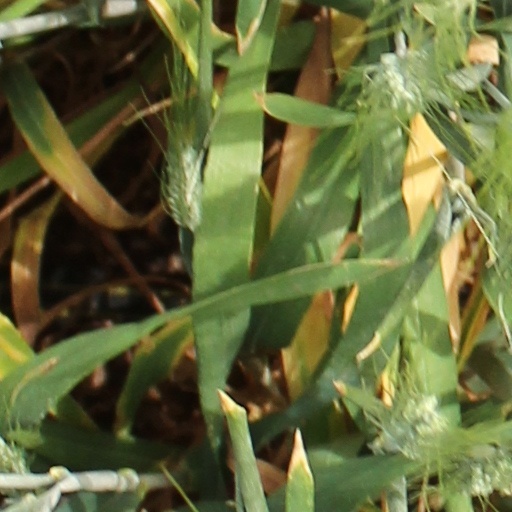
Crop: wheat